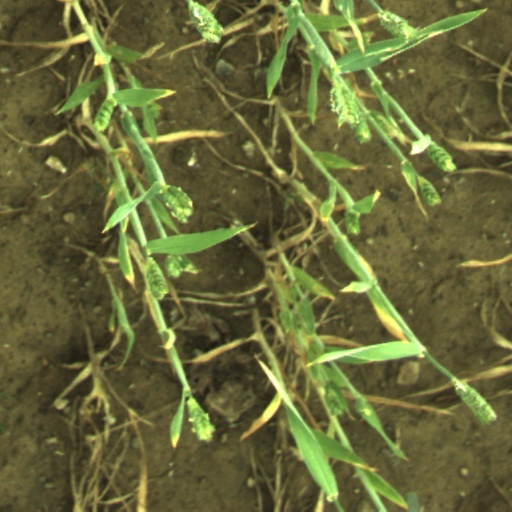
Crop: wheat